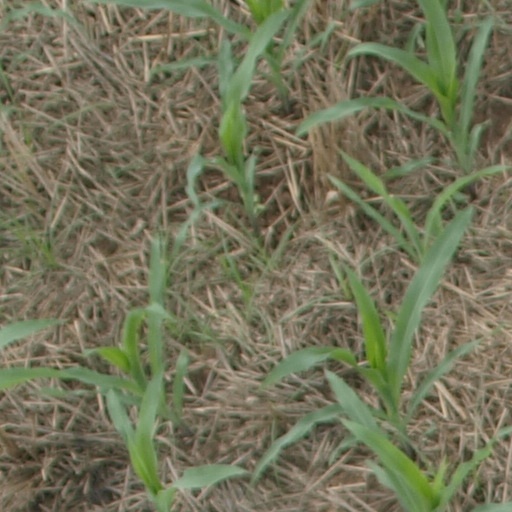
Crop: maize; corn